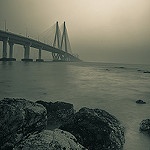
Label: sea